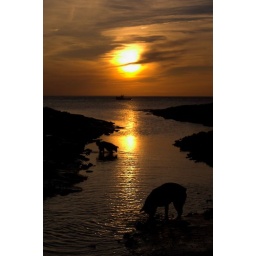
Jake and Kane enjoying the water in my field of view.